Montview Boulevard Presbyterian Church

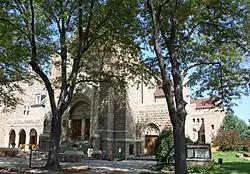

The Montview Boulevard Presbyterian Church is a historic church at 1980 Dahlia Street, on the corner of Montview Boulevard, in Denver, Colorado. It was built in 1910 and was added to the National Register in 2004.